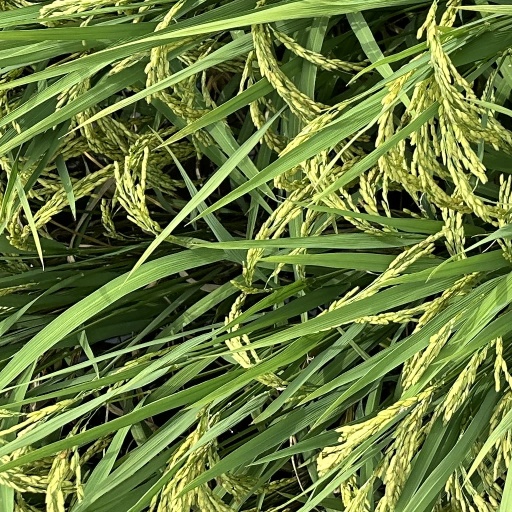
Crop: rice